Vivian Campbell

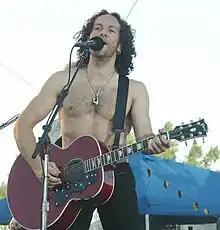
Campbell performing in 2007

Campbell began playing guitar at the age of 12 with a Telecaster Thinline and Carlsbro Stingray amp. When he was 15, Campbell joined Teaser, which went on to become Sweet Savage, a NWOBHM band. In 1981 they released an EP consisting of four BBC Radio sessions and their first single, "Take No Prisoners". The band's song "Killing Time" was later covered by Metallica as a B-side for their "The Unforgiven" single, and was included on Metallica's "Garage Inc." covers album. Campbell left Sweet Savage in early 1983 to join Dio after guitarist Jake E. Lee was offered Randy Rhoads's spot as Ozzy Osbourne's lead guitarist in December 1982.